Niagara Purple Eagles men's ice hockey

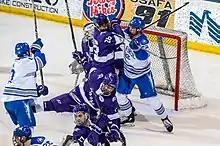
The Niagara men's ice hockey team plays against Air Force in 2019

"GP = Games played; Min = Minutes played; W = Wins; L = Losses; T = Ties; GA = Goals against; SO = Shutouts; SV% = Save percentage; GAA = Goals against average"